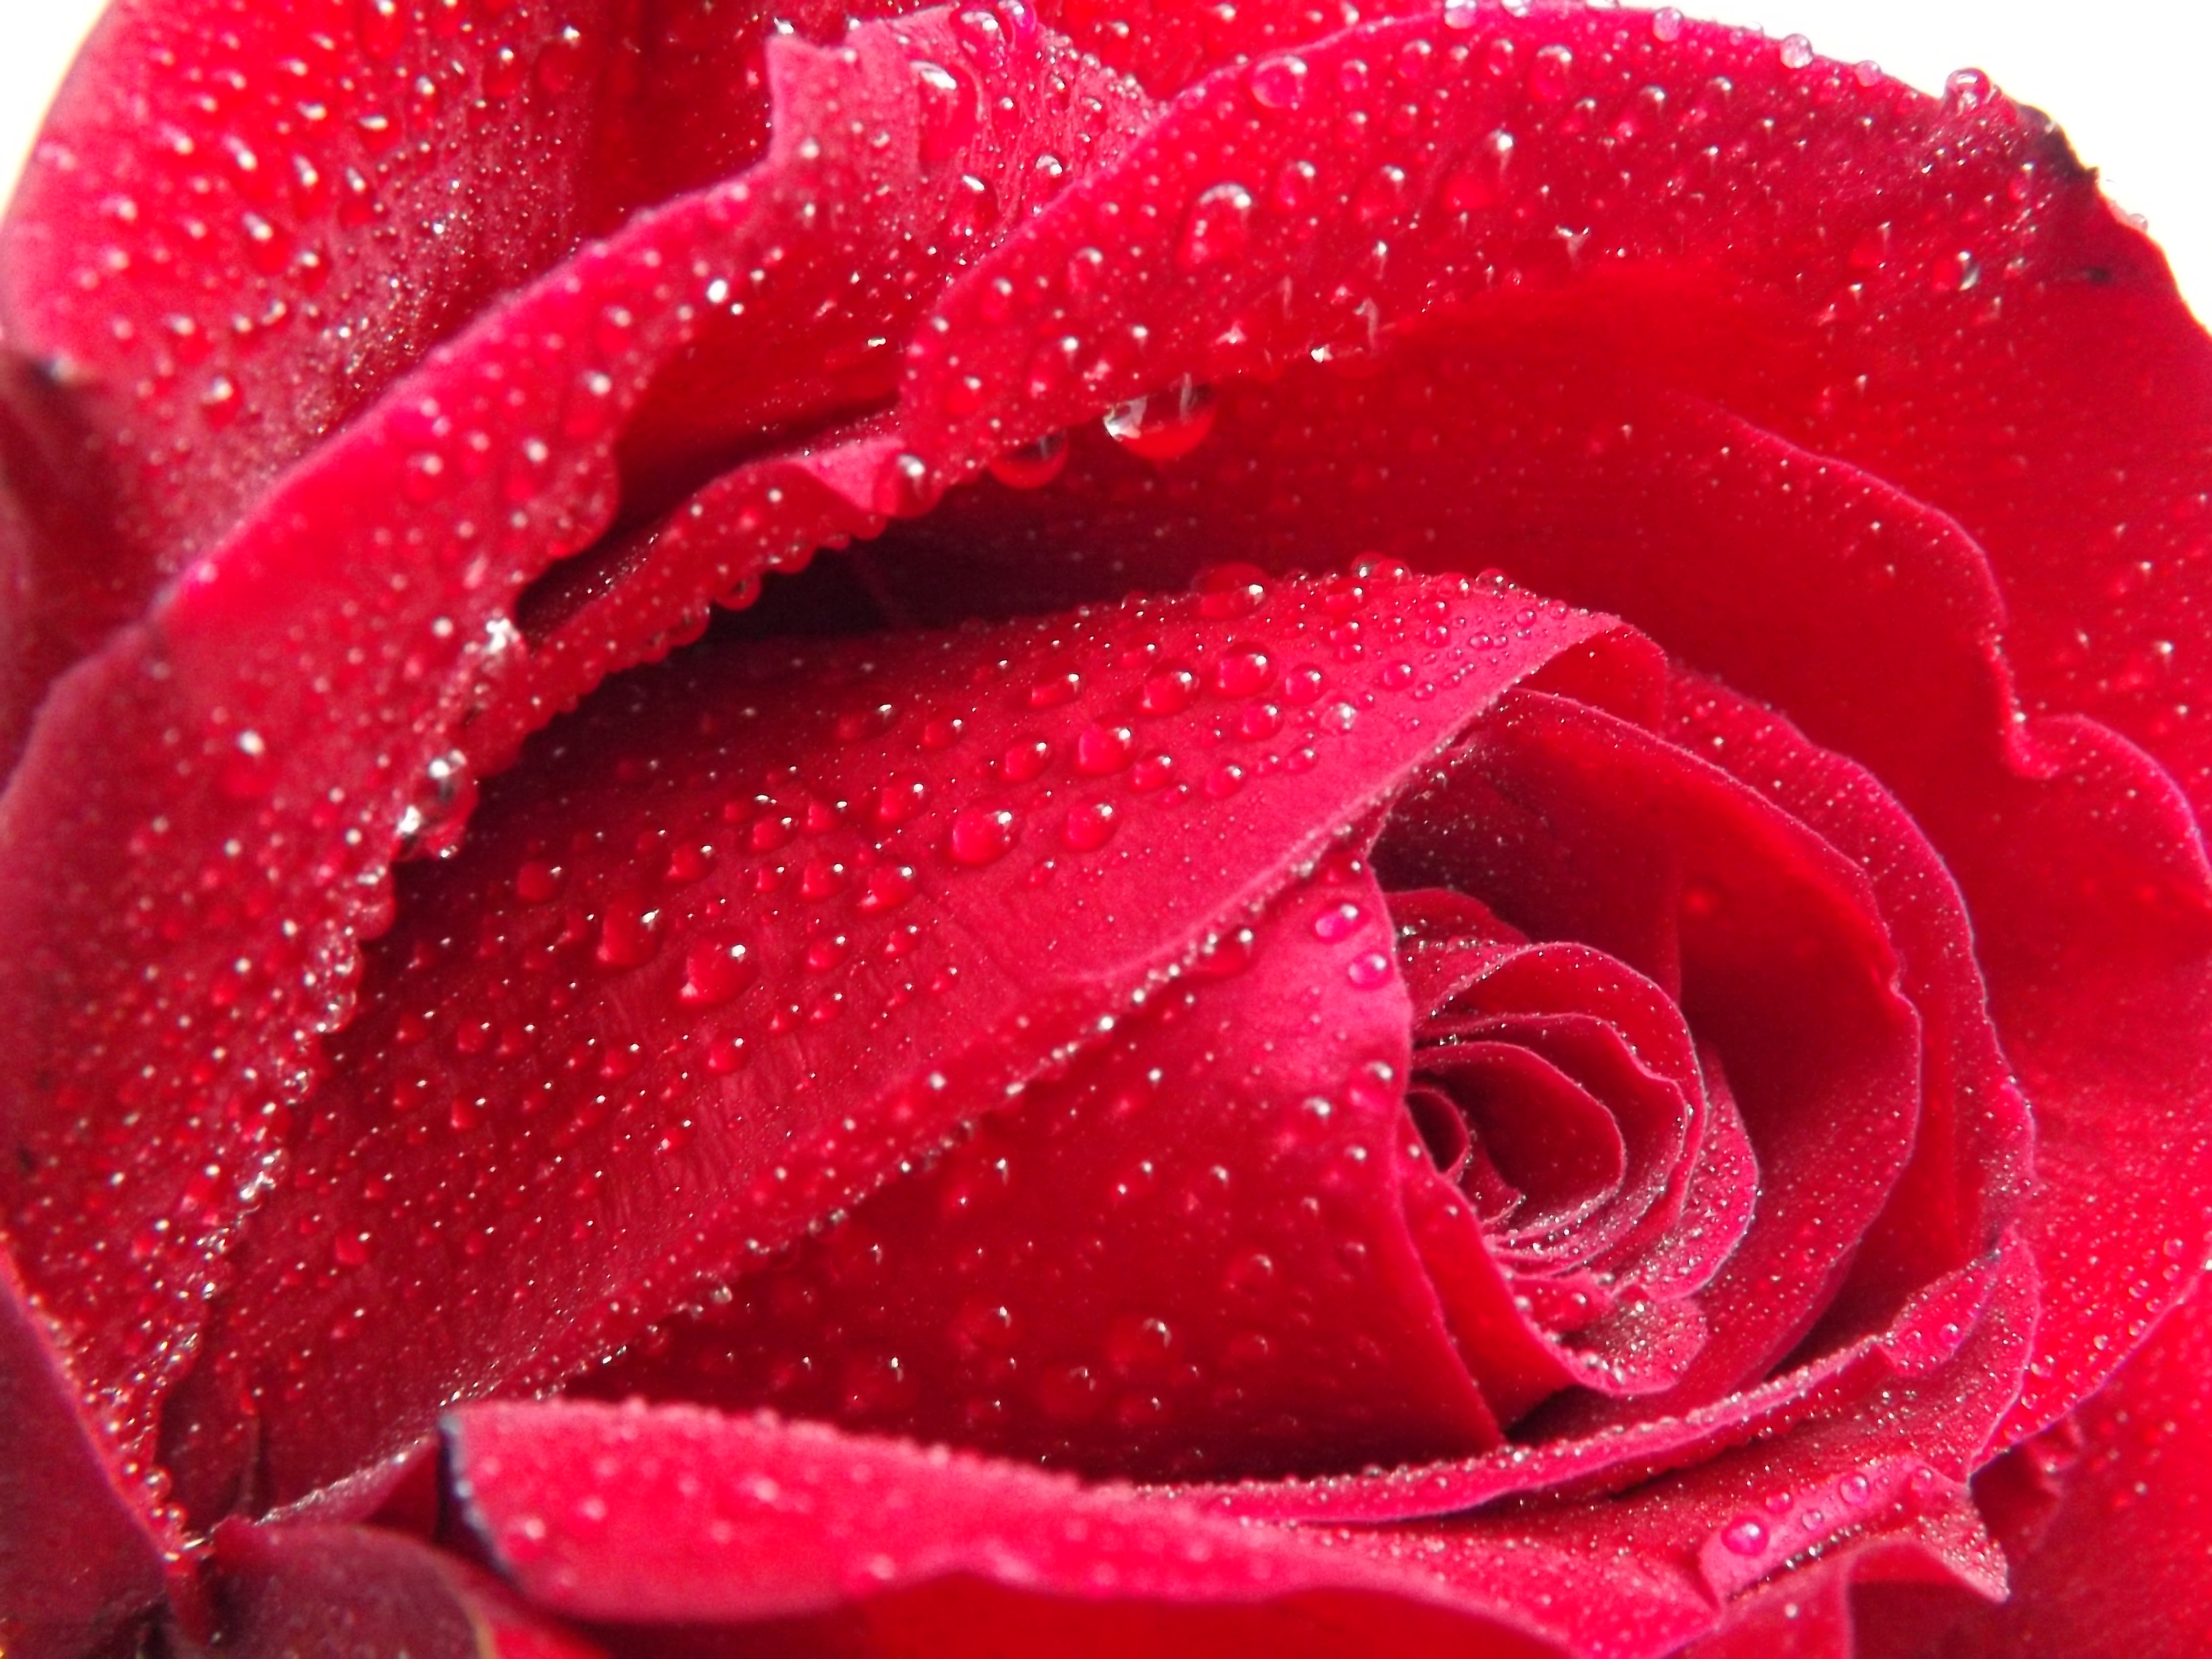
water, dew, plant, flower, petal, rose, red, pink, close up, petals, macro photography, valentine's day, flowering plant, garden roses, rose family, land plant